Chamblee, Georgia

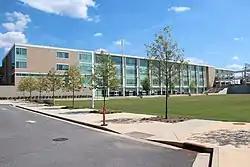
Chamblee Charter High School

According to Biz Journal, the Atlanta metropolitan area is home to an "... estimated 50,000 Chinese-Americans..." This suburb of Atlanta, Georgia is home to a Chinatown that was built in 1988, and is one of the first of the "New Chinatowns" according to the World Journal. Although the city of Atlanta itself does not have a "Chinatown", Chamblee's Chinatown mall is referred to as "Atlanta Chinatown." The neighborhood is part of the Buford Highway international market area and is located near the Chamblee MARTA station and New Peachtree Road. According to the Atlanta Journal-Constitution (AJC), refers to this "Chinatown Mall" as "... Atlanta's place for Chinese culture." According to the official website, "Atlanta Chinatown" is located at 5379 New Peachtree Road. According to the Huffington Post, this Chinatown is an example of a "modern Chinatown", with Albany, Las Vegas, Dallas-Richardson, and North Miami Beach, Florida referenced as similar examples, with regard to the quality of Chinese food. There is an annual Chinese New Year event that is held to celebrate the festival. The author further states that Atlanta's Chinatown is "... unlike many older cities" which exists in an urban setting. Atlanta's Chinatown according to her is "... in a strip mall" setting. Bonnie Tsui further states in her book that the new Chinatowns rely on the Chinatown being built before the Chinese population comes, as she quoted about Las Vegas' Chinatown.